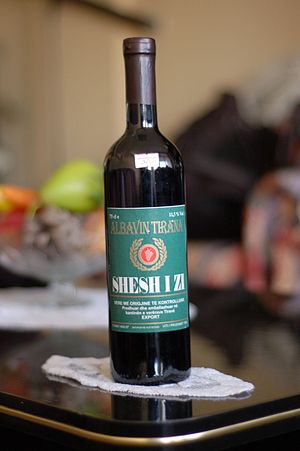
Shesh i Zi
Shesh i Zi er en albansk rødvin. Vinnavnet kommer fra Sheshbjergene lige uden for Tirana. Vinen anbefales serveret ved 18,5-20 °C.